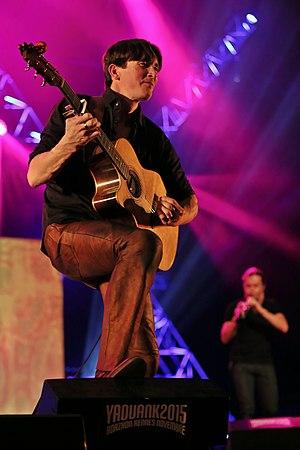
Plantec en fest-noz lors du festival Yaouank le 21 novembre 2015 au Parc des Expositions de Rennes.
Plantec est un groupe de musique bretonne fondé par deux frères, Yannick et Odran Plantec, en 2002. La musique est à la fois traditionnelle, rock et électro, puisque Plantec utilise des mélodies d'inspiration traditionnelles jouées à la bombarde, auxquelles il applique un traitement utilisant des guitares et des programmations techno. Ses quelques textes sont en breton et la plupart des mélodies se prêtent à la danse bretonne.